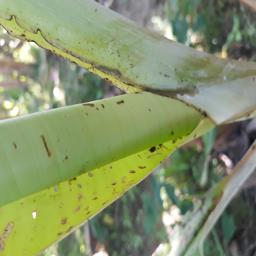
Label: BANANA APHIDS